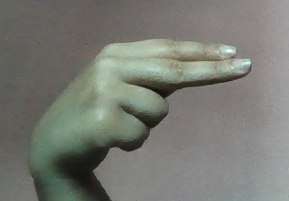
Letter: ain